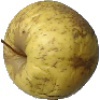
Label: golden_apple